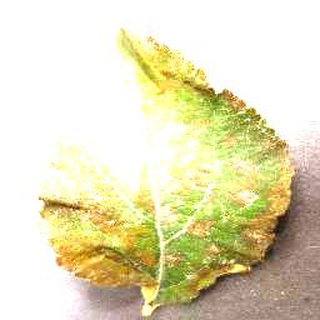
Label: apple_cedar_apple_rust